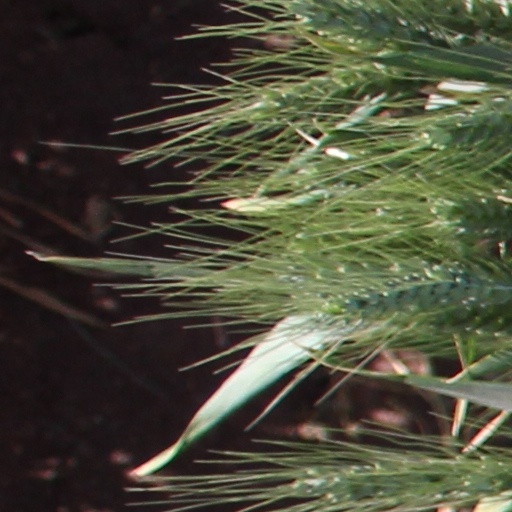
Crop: wheat